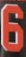
Number: 6